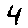
Label: 4